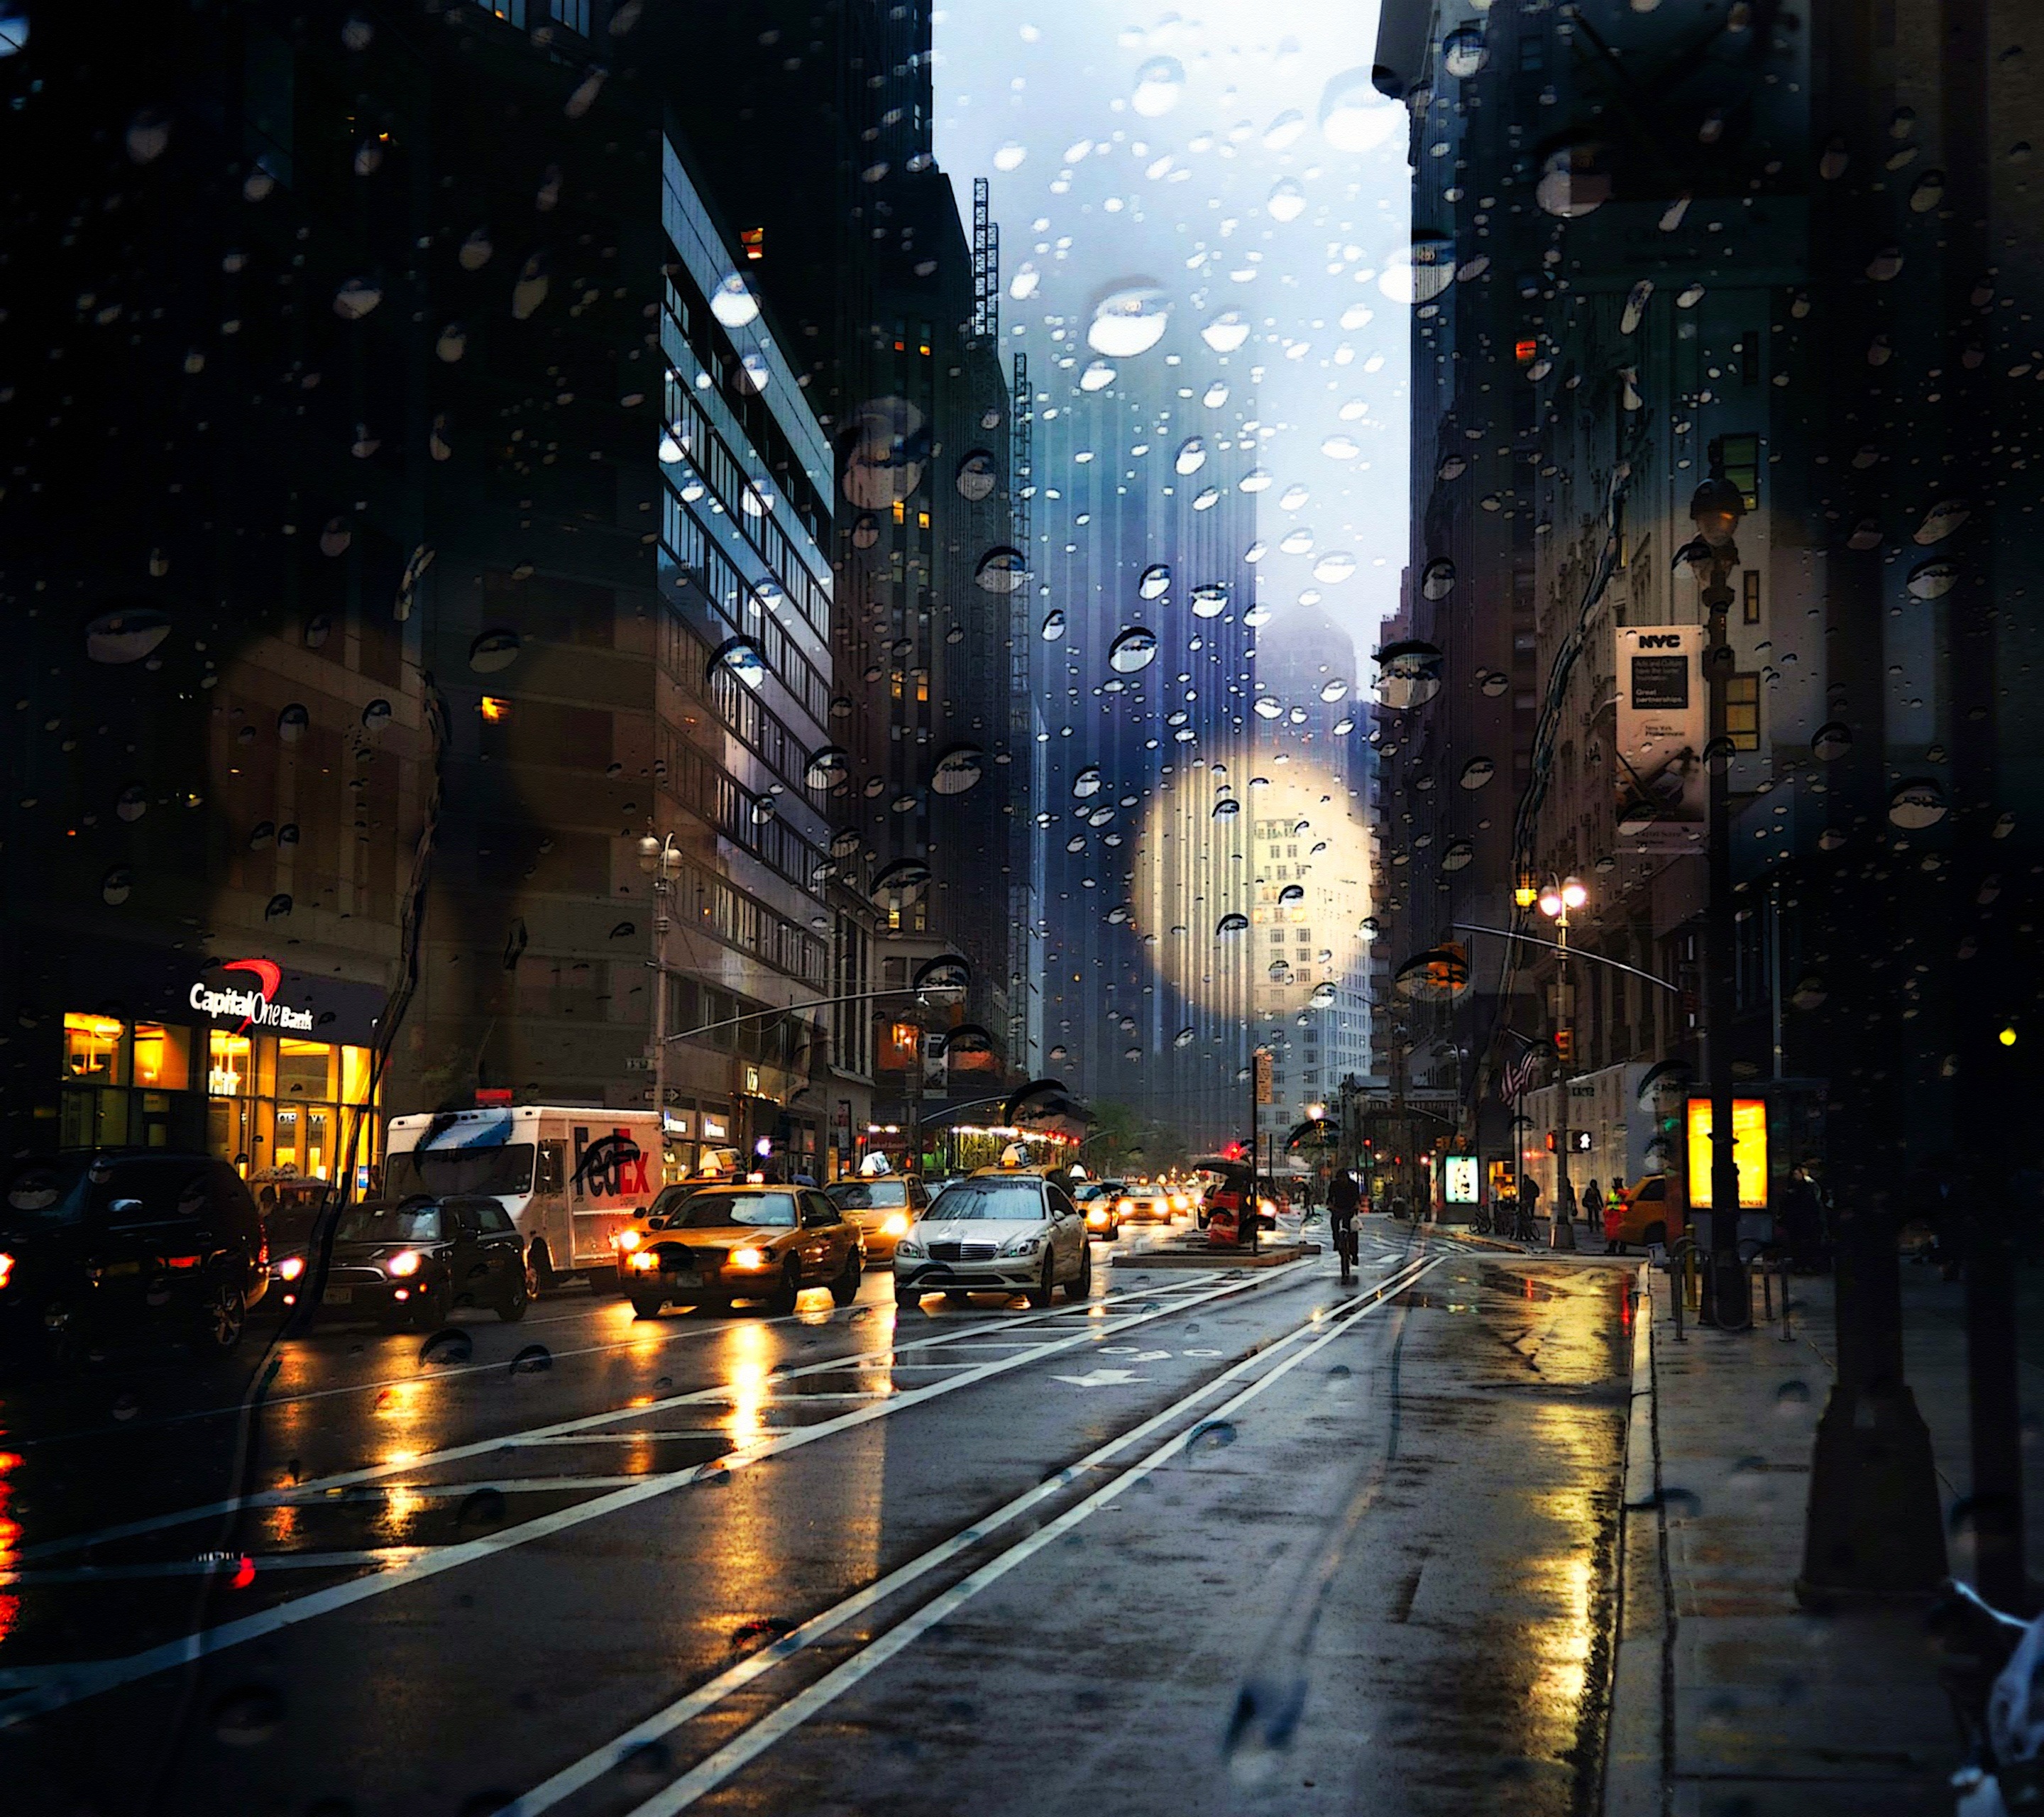
pedestrian, snow, light, road, traffic, street, night, rain, city, skyscraper, new york, cityscape, downtown, dusk, evening, weather, darkness, street light, lane, lighting, infrastructure, metropolis, neighbourhood, urban area, human settlement, metropolitan area